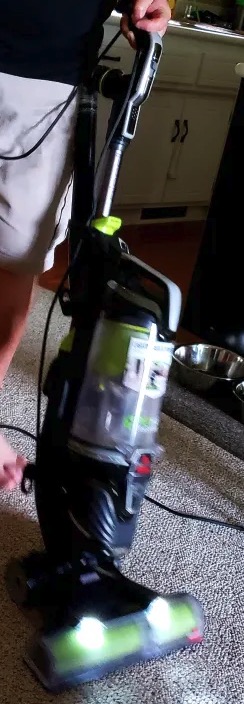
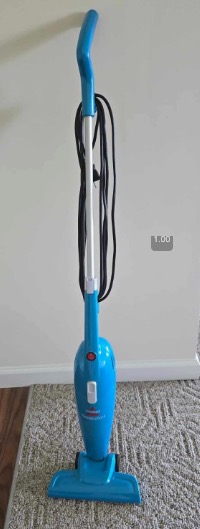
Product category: items_vacuum
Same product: no